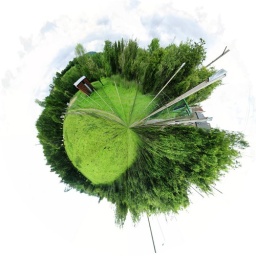
this is our house viewed from the field over the way